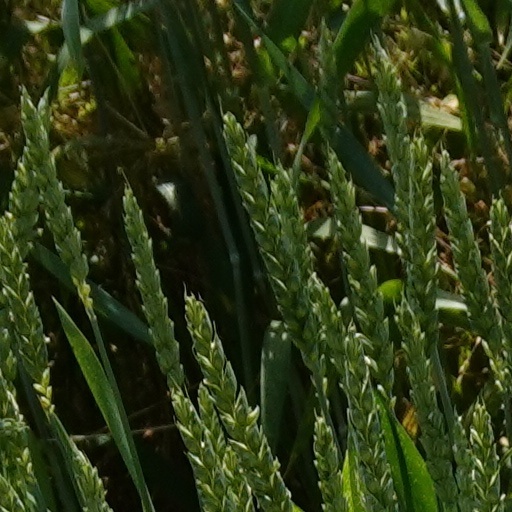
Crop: wheat